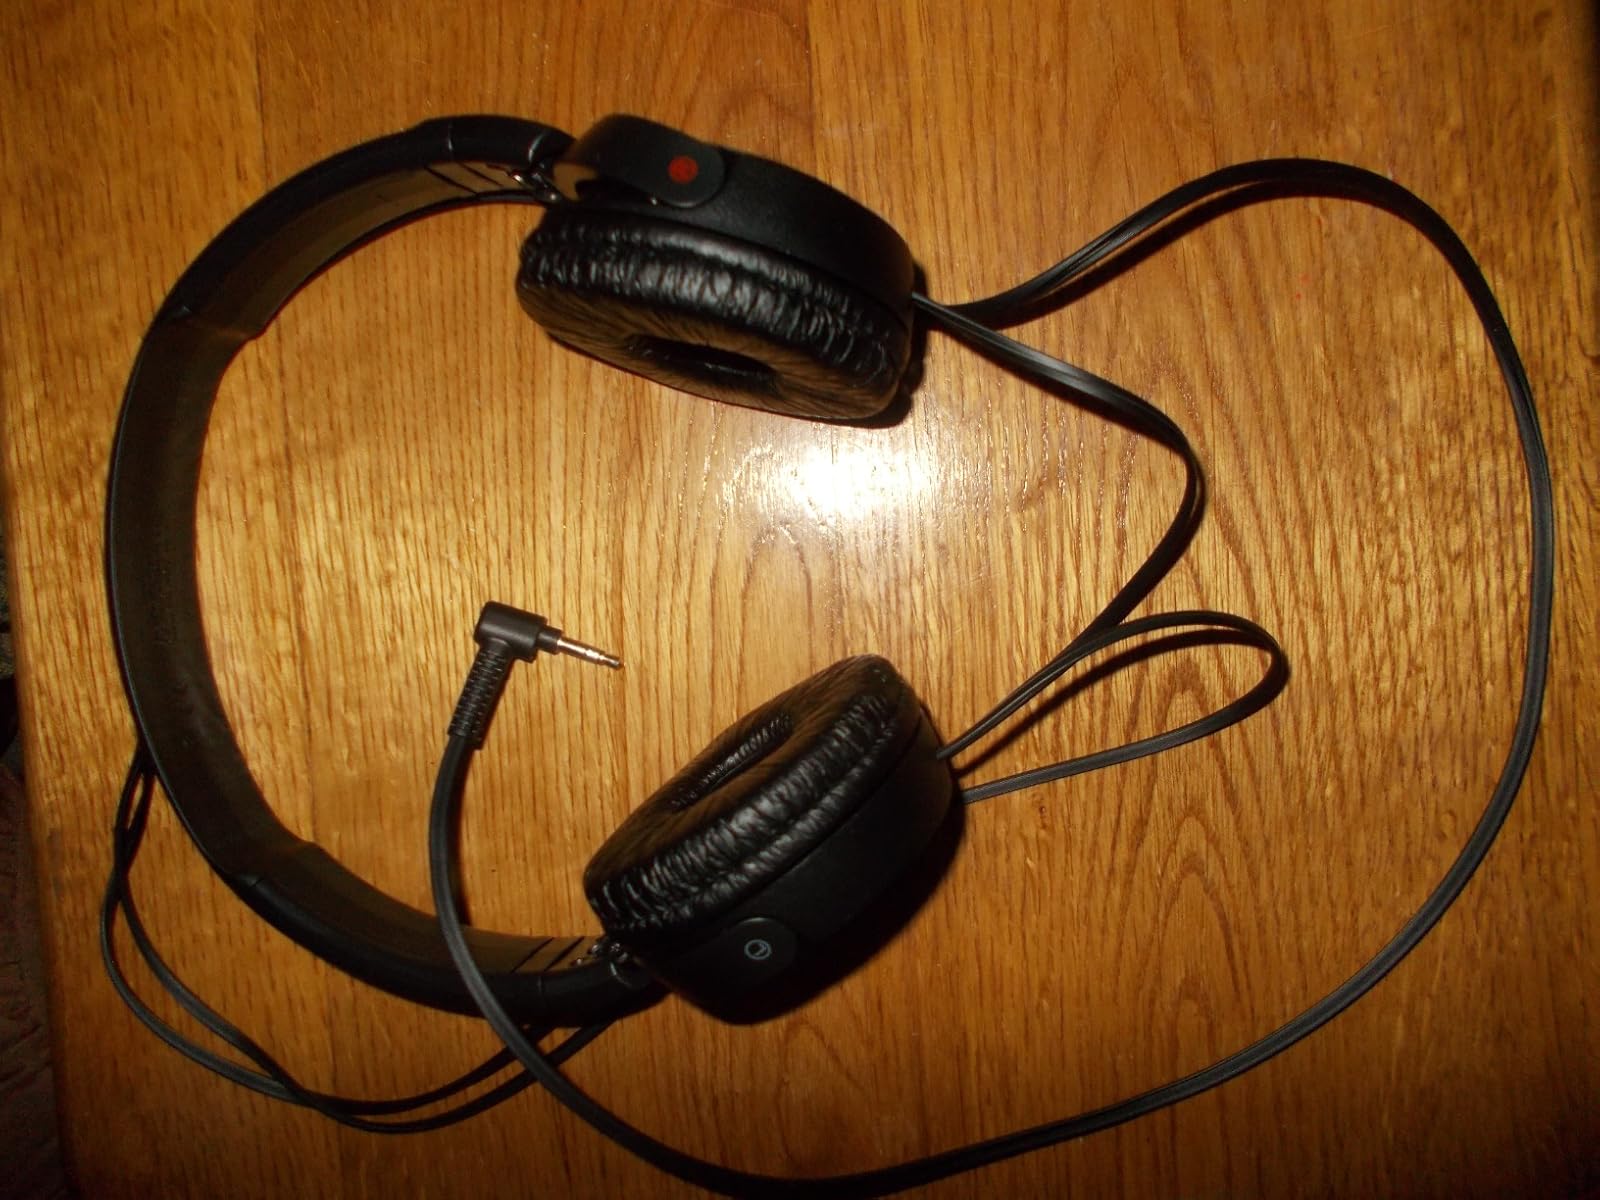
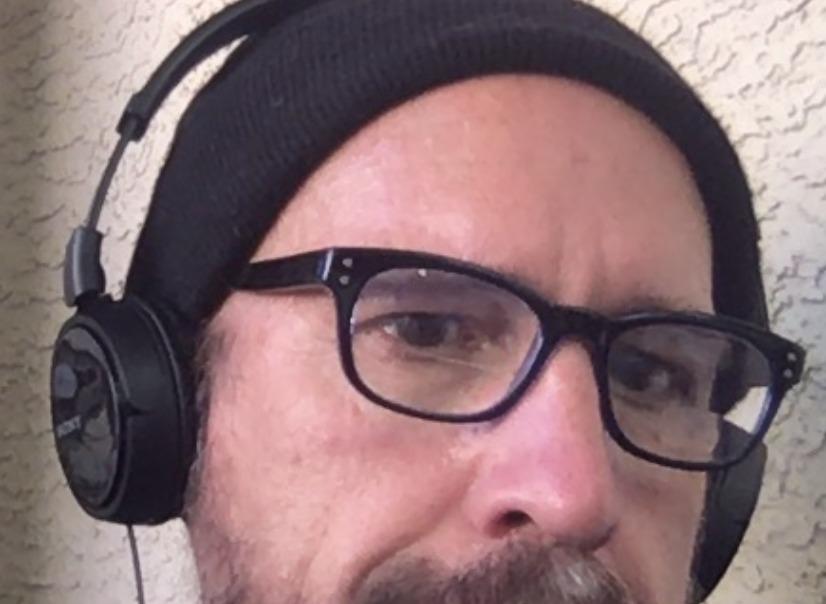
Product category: headphones
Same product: yes